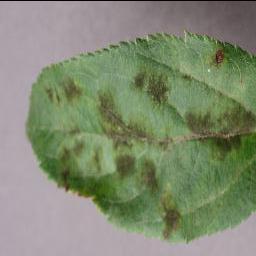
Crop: apple
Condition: scab